Matt Cartwright

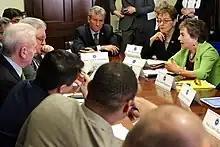
Cartwright (head of table) meeting with AFL-CIO members in 2017

On November 8, 2016, Cartwright won a third term, defeating Republican challenger Matthew Connolly, a businessman from Northampton County, by seven points.